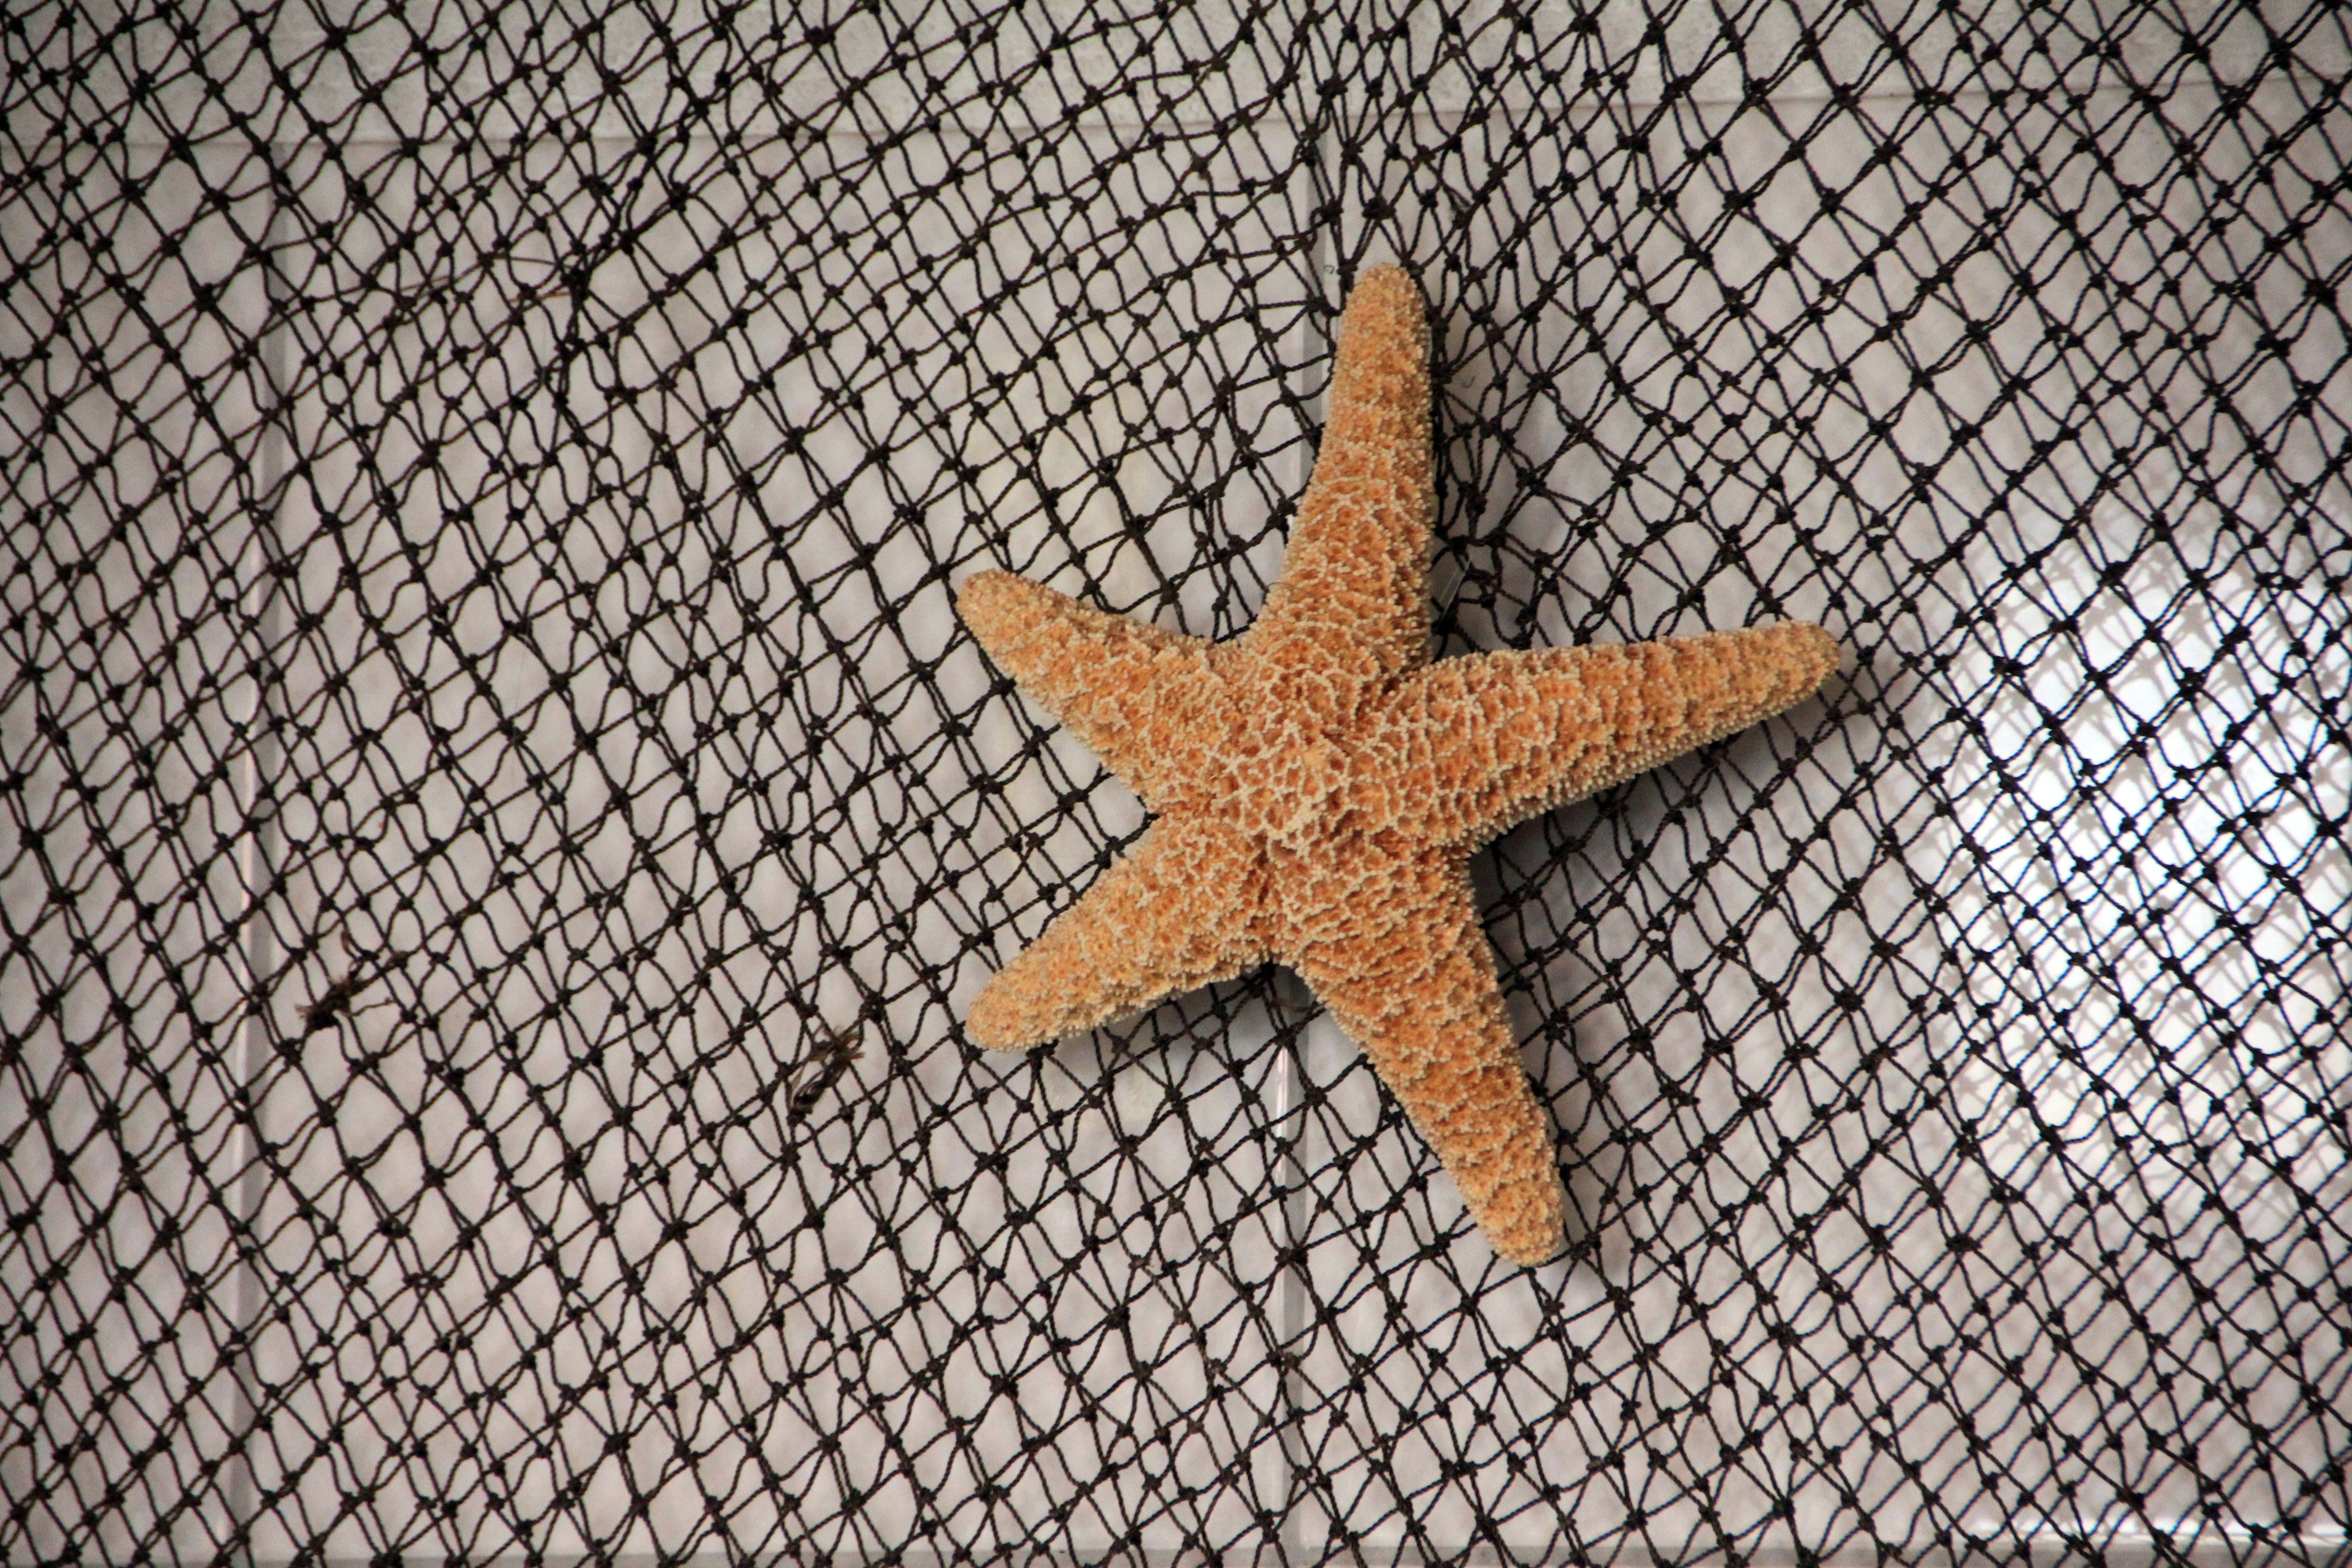
sea, leaf, pattern, material, starfish, invertebrate, symmetry, network, echinoderm